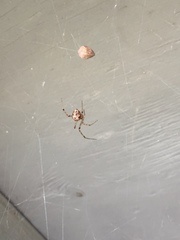
Species: Parasteatoda_tepidariorum